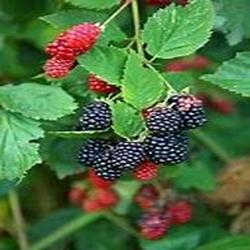
Label: Blackberry